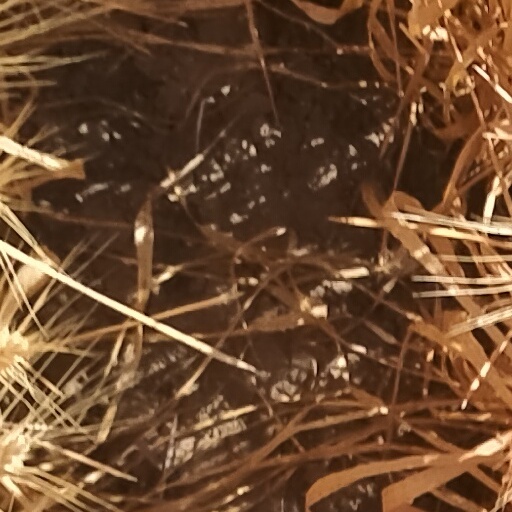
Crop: wheat